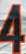
Number: 4